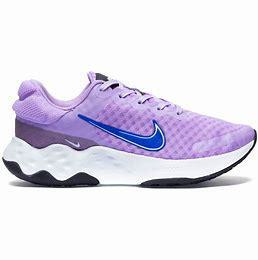
Brand: Nike
Model: Renew Ride 3